Chicano

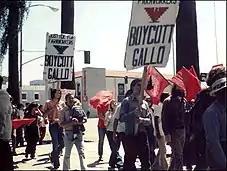

Chicano rave culture in southern California provided a space for Chicanos to partially escape criminalization in the 1990s. Artist and archivist Guadalupe Rosales states that "a lot of teenagers were being criminalized or profiled as criminals or gangsters, so the party scene gave access for people to escape that". Numerous party crews, such as Aztek Nation, organized events and parties would frequently take place in neighborhood backyards, particularly in East and South Los Angeles, the surrounding valleys, and Orange County. By 1995, it was estimated that over 500 party crews were in existence. They laid the foundations for "an influential but oft-overlooked Latin dance subculture that offered community for Chicano ravers, queer folk, and other marginalized youth." Ravers used map points techniques to derail police raids. Rosales states that a shift occurred around the late 1990s and increasing violence affected the Chicano party scene.